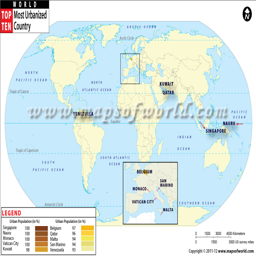
most urbanized countries in the world